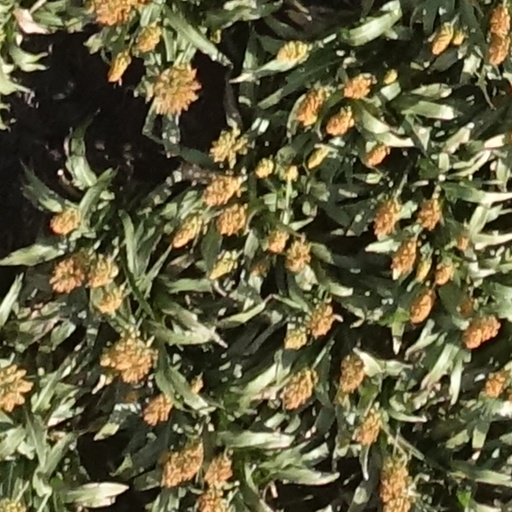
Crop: sorghum